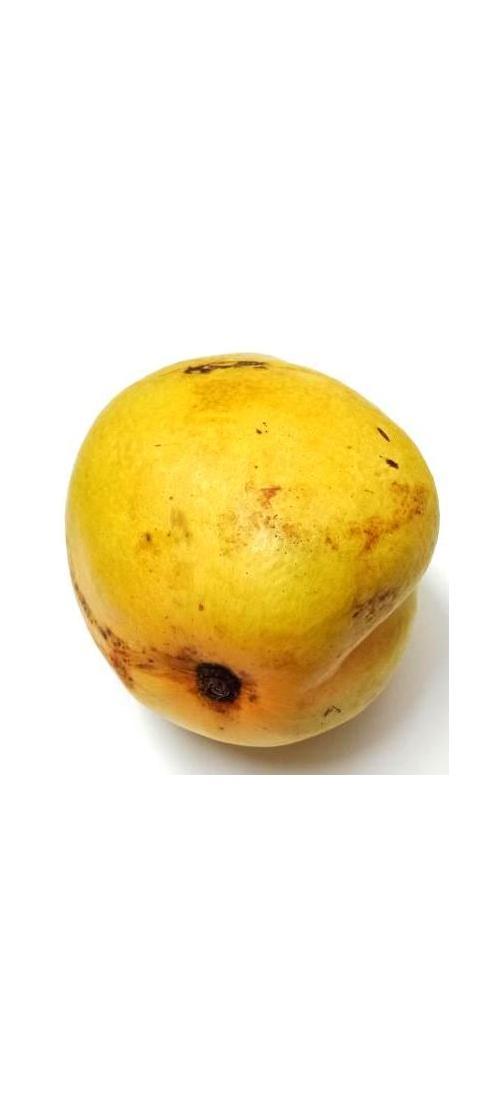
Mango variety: Bari-11